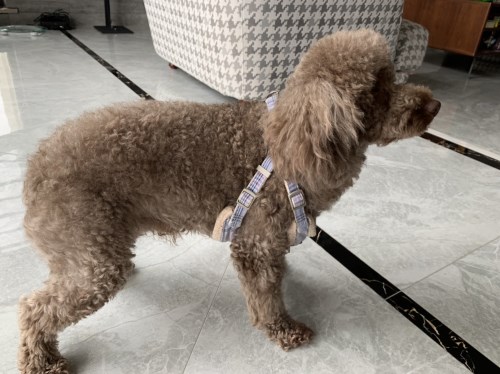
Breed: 7449-n000128-teddy